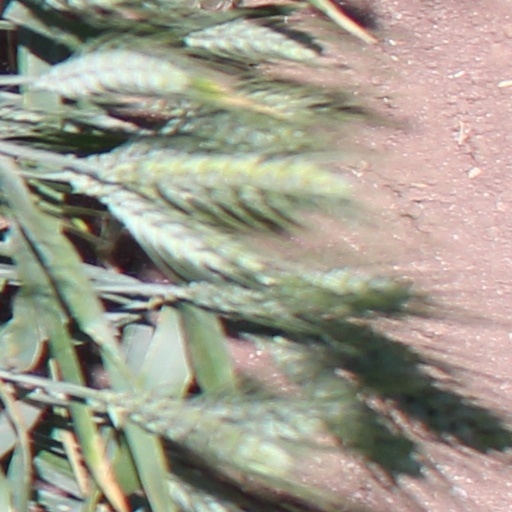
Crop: wheat